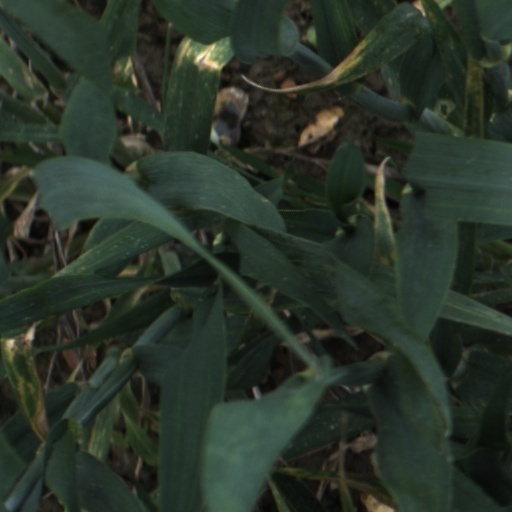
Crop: wheat